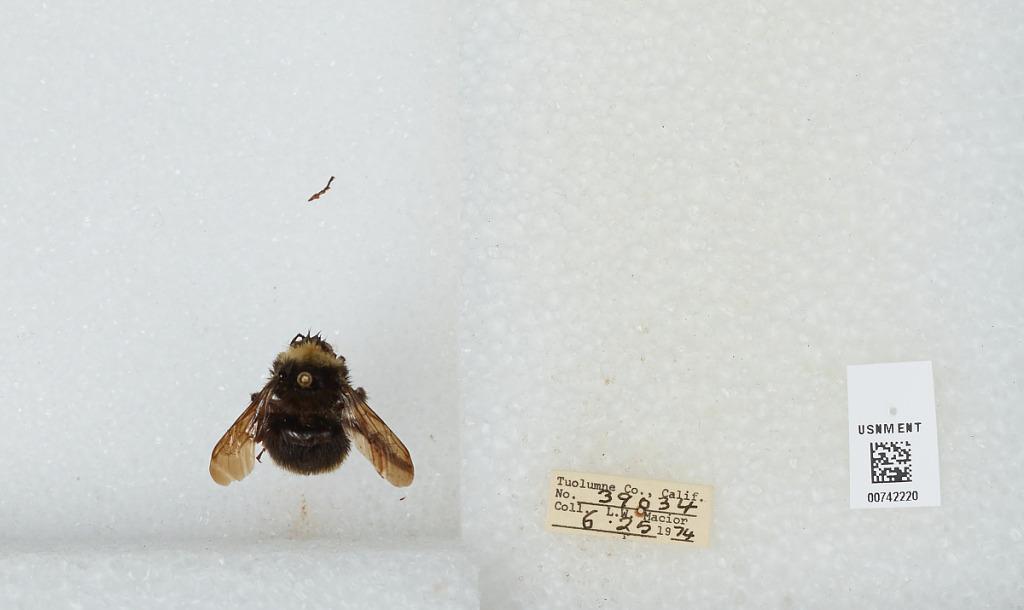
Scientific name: Bombus (Fervidobombus) californicus Smith
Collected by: L. Macior
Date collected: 1974-6-25
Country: United States
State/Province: California
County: Tuolumne
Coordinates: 38.02, -119.93